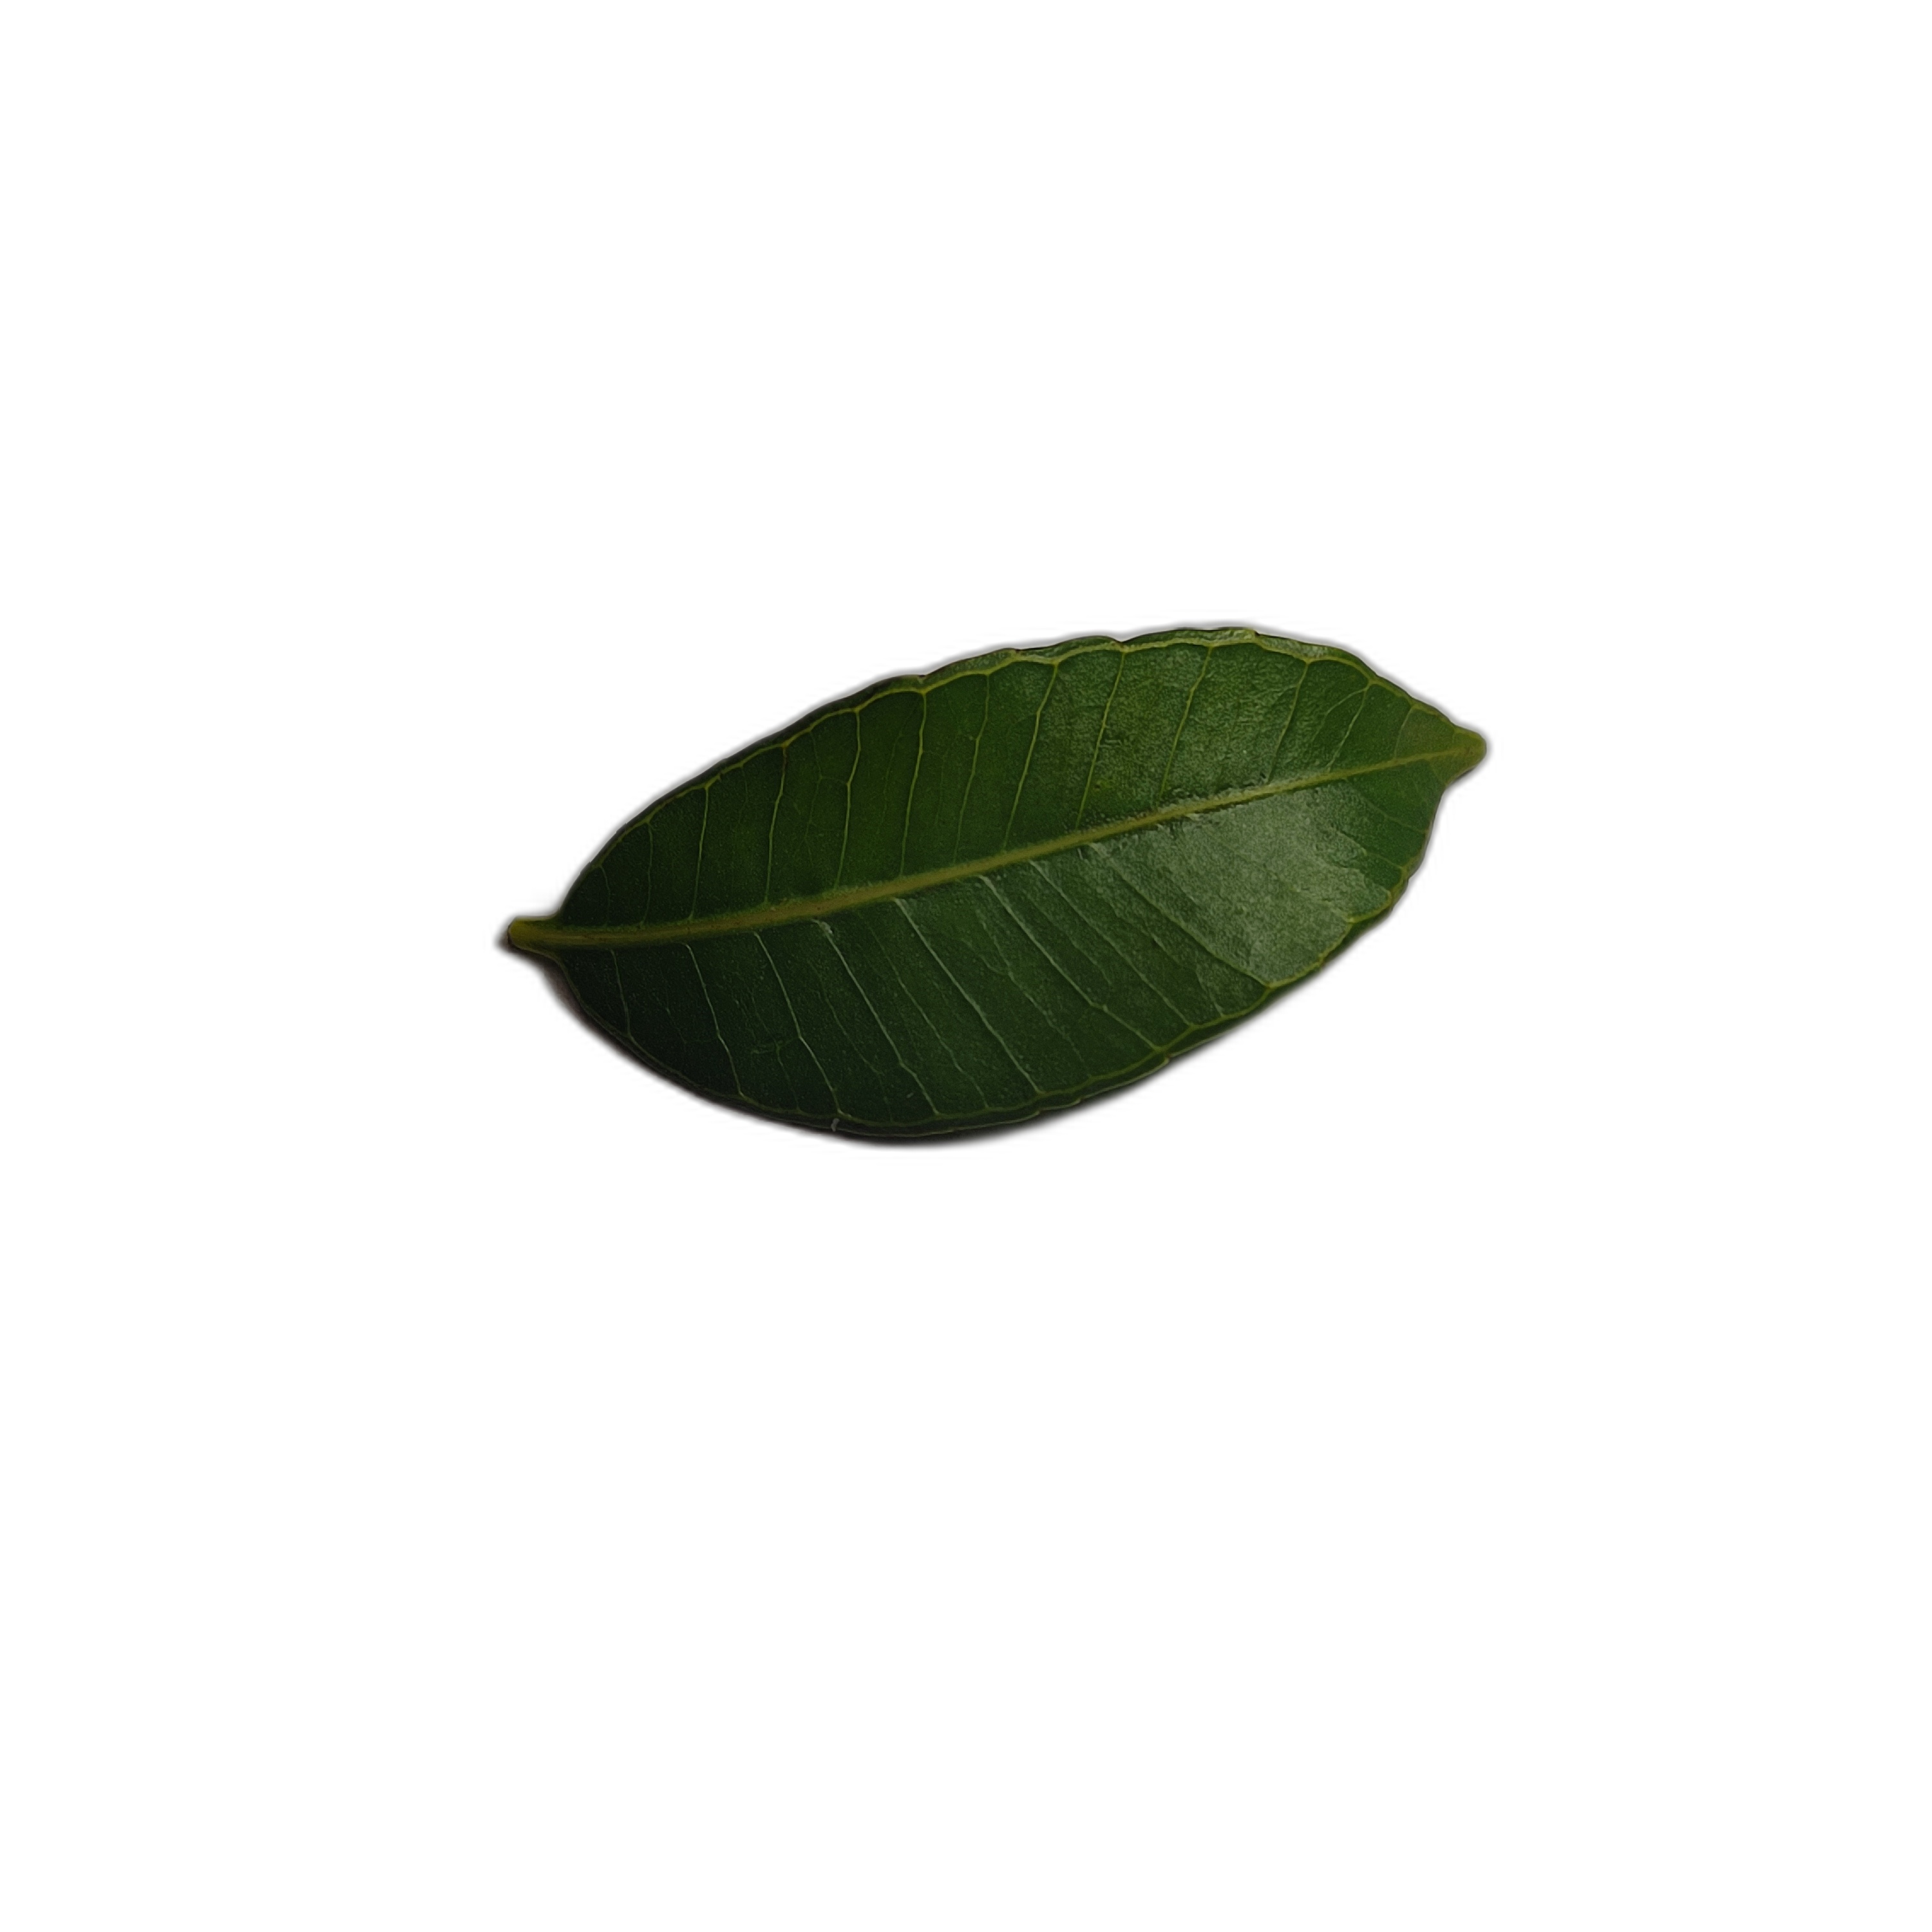
Label: healthy